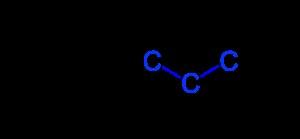
La fixation du carbone en C₃ est une voie métabolique de fixation du carbone parmi les trois voies de la photosynthèse, les deux autres étant la fixation du carbone en C₄ et le métabolisme acide crassulacéen. On l'appelle ainsi en référence au 3-phosphoglycérate, molécule à trois atomes de carbone formée par condensation du dioxyde de carbone CO₂ sur du ribulose-1,5-bisphosphate par l'enzyme Rubisco :